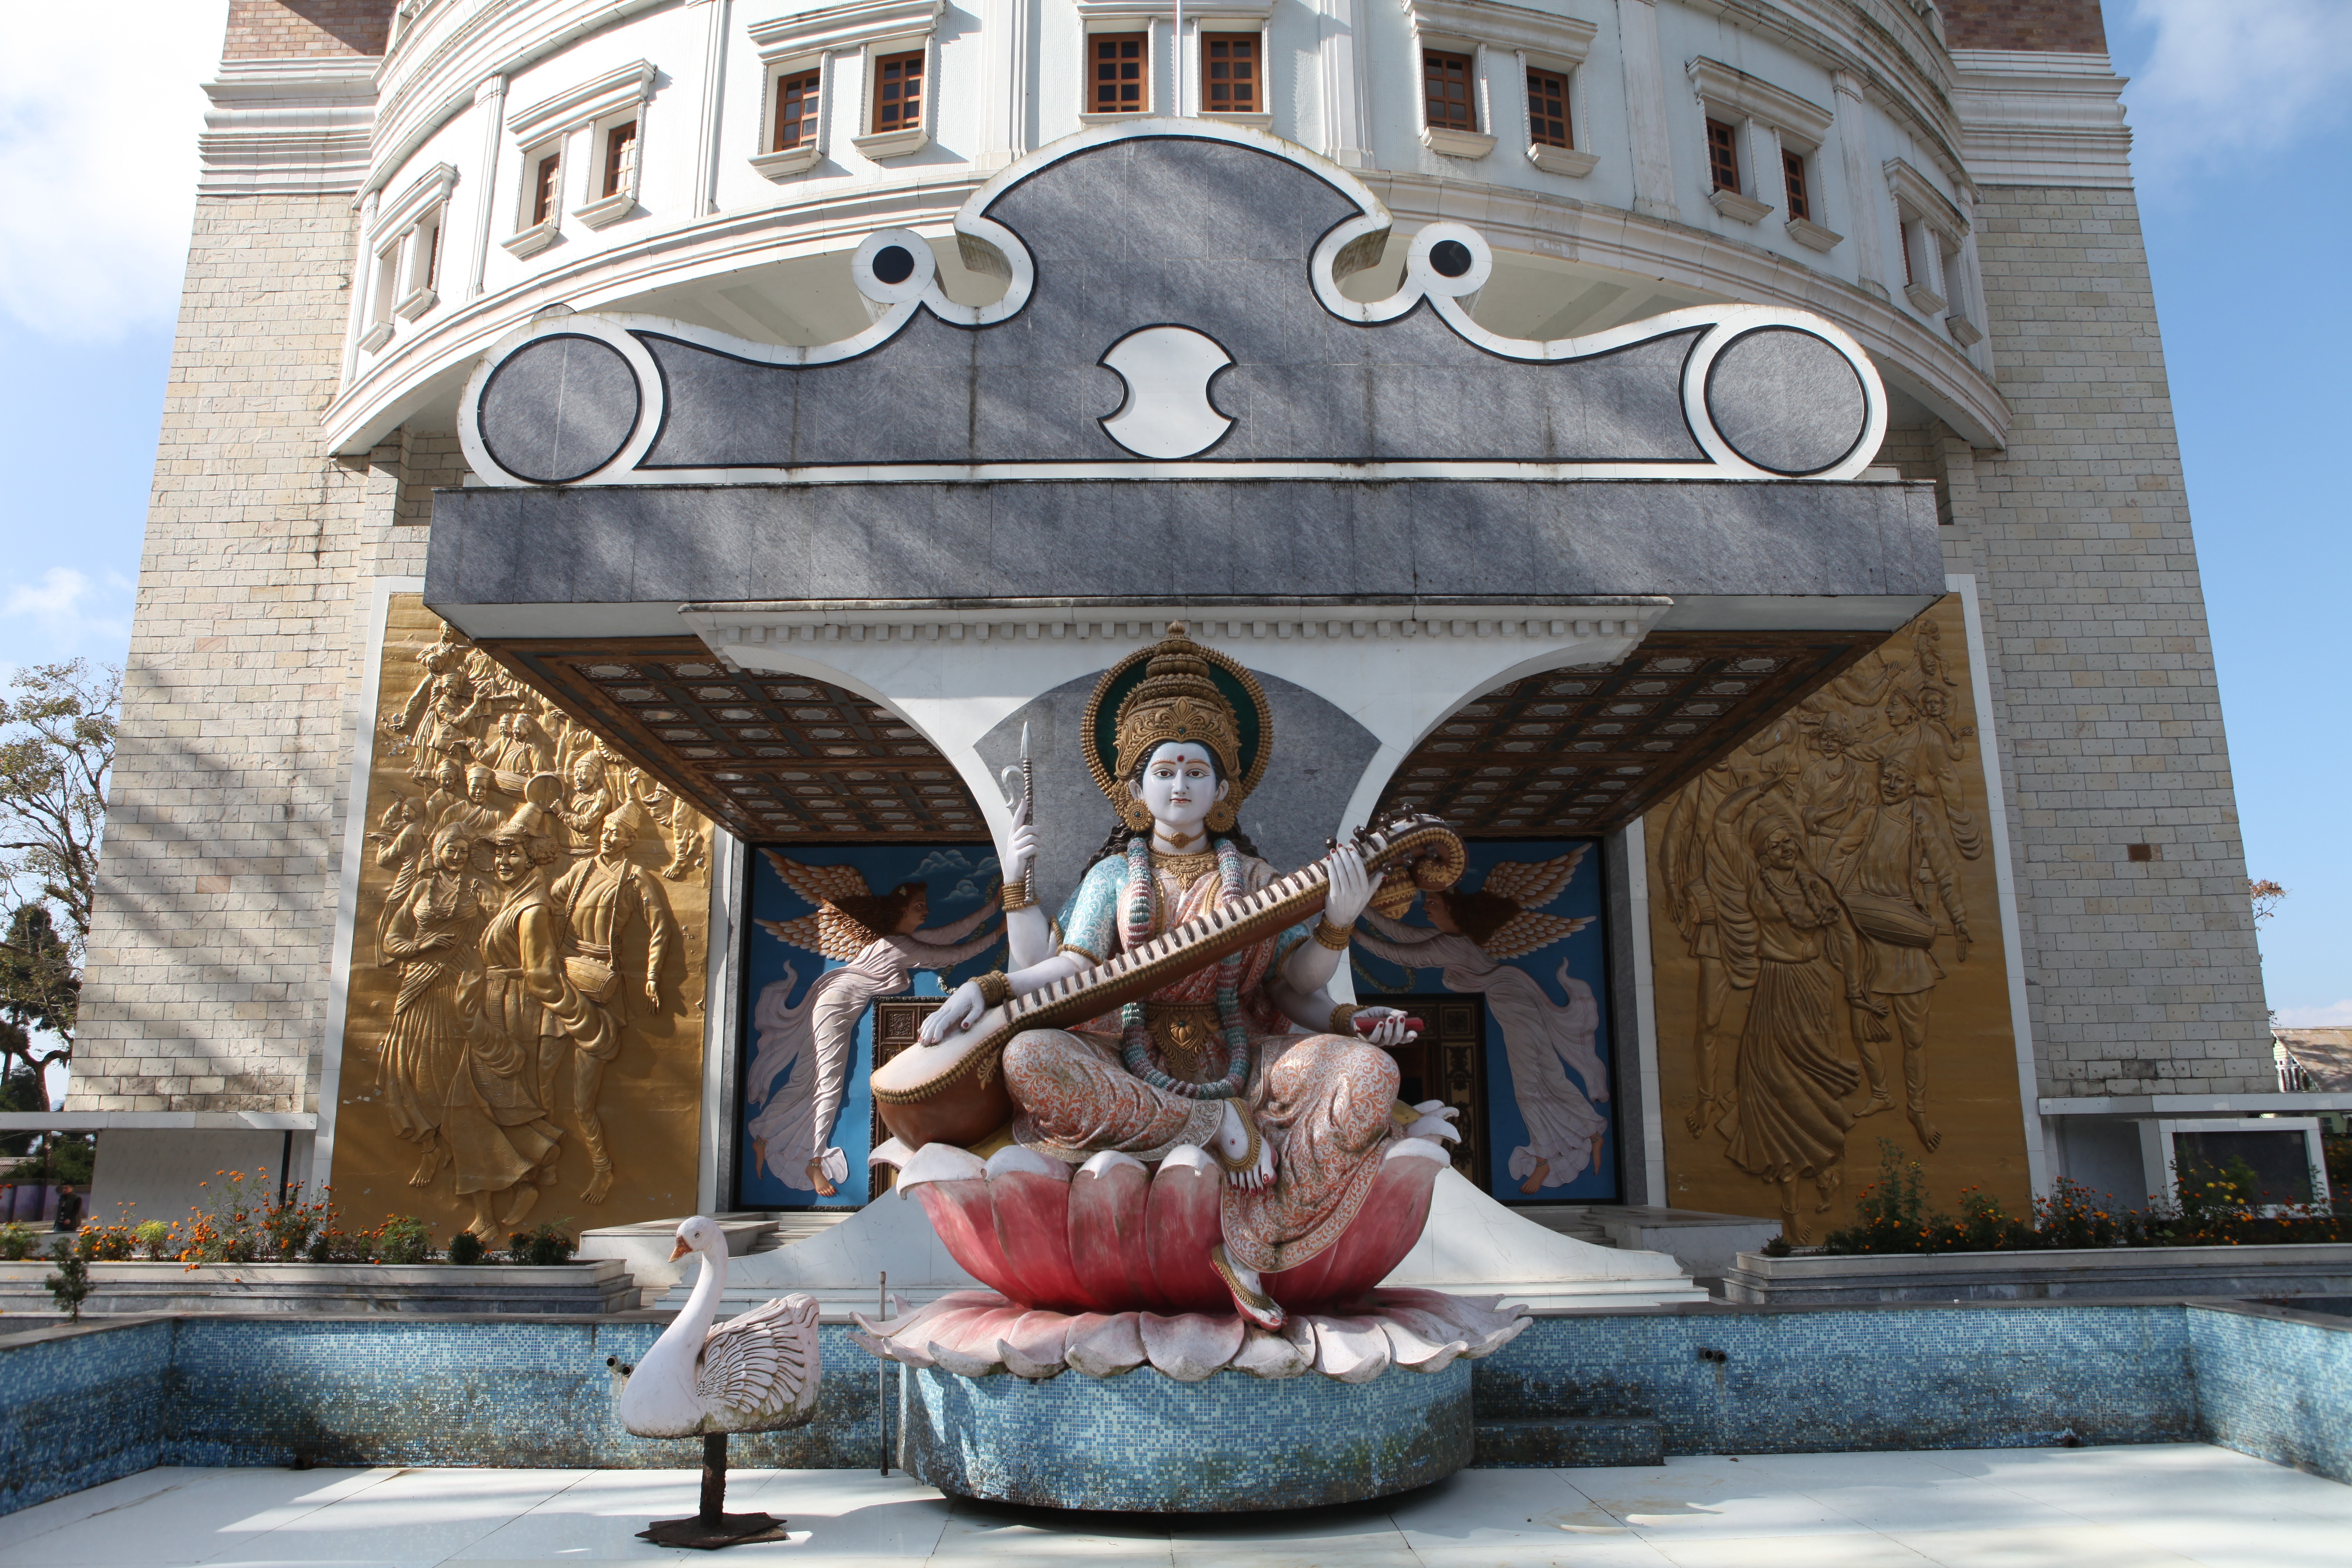
monument, statue, landmark, facade, sculpture, art, water feature